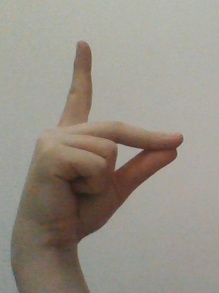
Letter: ta